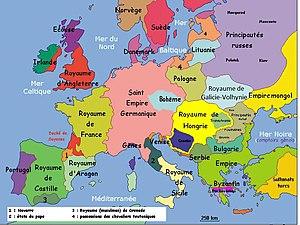
L’histoire de l'Europe, et surtout de l’Europe méridionale, est une des parties les mieux documentées, étudiées et connues de l’histoire mondiale, pour quatre raisons :
L'Ukraine occidentale désigne la partie ouest de l'actuelle Ukraine. Elle comprend notamment les régions historiques de Galicie, Volhynie, Transcarpatie et la Bucovine du Nord, avec les villes de Lviv, Halych, Chernivtsi, Uzhhorod, Rivne et Loutsk.
Située sur un isthme entre la mer Méditerranée et l'océan Atlantique, s'étalant des Alpes aux Pyrénées et au Massif central ; l'Occitanie est à la fois un pays ouvert et de passage mais aussi un pays montagnard, véritable conservatoire de groupes humains et de traditions remontant parfois à des temps préhistoriques et protohistoriques pré-indo-européens. L'espace occitan a souvent été en opposition avec l'espace français, du fait d'un peuplement différent ou de conditions politiques contraires. Sans avoir jamais bénéficié d'aucune structure d'État souverain, ce pays présente des caractéristiques sociales propres donnant une orientation particulière aux mouvements historiques qui le traversent. Son histoire est celle d’une frange septentrionale de l’Europe du Sud qui au fur et à mesure du renforcement de l'État français s'est trouvée liée à un centre d’Europe du Nord.
La Guyenne, en occitan : Guiana /giˈja.nɔ/ est une ancienne province, située dans le sud-ouest de la France. Ses limites ont fluctué au cours de l'histoire sur une partie des territoires des régions françaises Nouvelle-Aquitaine et Occitanie.
La principauté de Galicie-Volhynie, appelée aussi Galicie-Volhynie en français ou Rus' de Halych-Volodymyr, a été un État de l'Europe orientale formé par l'union des principautés ruthènes de Galicie et Volhynie à la fin du XIIᵉ siècle. Outre son territoire proprement-dit, la principauté étendait son influence sur ses vassaux : la principauté de Tourov et Pinsk et les principautés moldaves d'Onut, Soroca, Baïa et Bârlad.